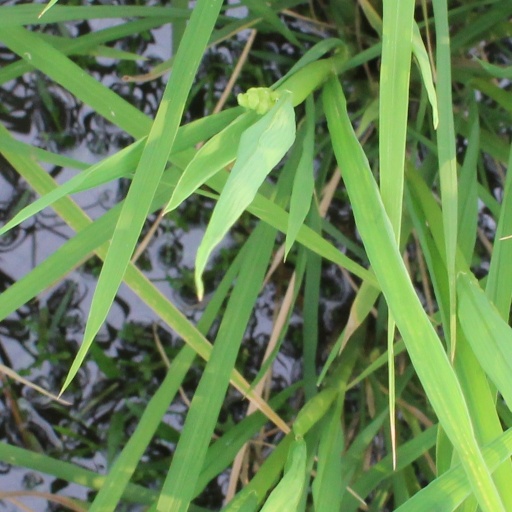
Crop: rice